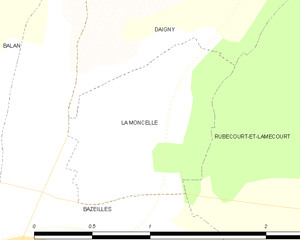
Carte des communes françaises: La Moncelle